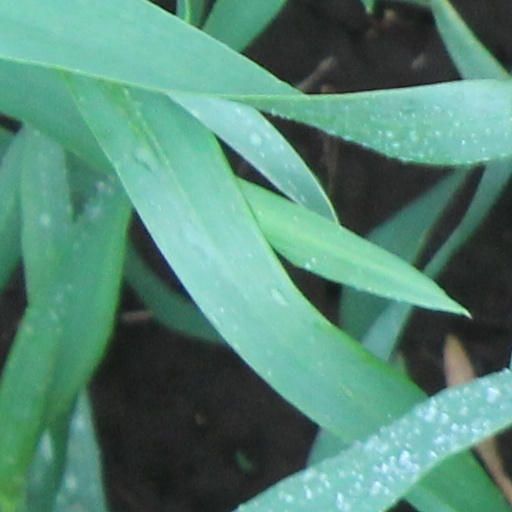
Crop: wheat